Geography of Quebec

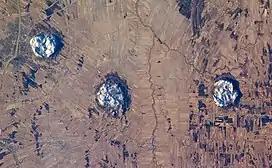
Satellite view of three Monteregian Hills (Saint Hilaire, Rougemont, and Yamaska) in Saint Lawrence Lowlands

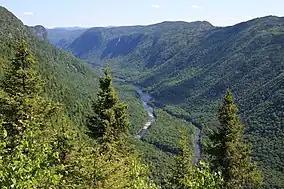
Jacques-Cartier River

Quebec's highest point at is Mont d'Iberville, known in English as Mount Caubvick, located on the border with Newfoundland and Labrador in the northeastern part of the province, in the Torngat Mountains. The most populous physiographic region is the Great Lakes–St. Lawrence Lowlands. It extends northeastward from the southwestern portion of the province along the shores of the Saint Lawrence River to the Quebec City region, limited to the North by the Laurentian Mountains and to the South by the Appalachians. It mainly covers the areas of the Centre-du-Québec, Laval, Montérégie and Montreal, the southern regions of the Capitale-Nationale, Lanaudière, Laurentides, Mauricie. It includes Anticosti Island, the Mingan Archipelago, and other small islands of the Gulf of St. Lawrence lowland forests ecoregion. Its landscape is low-lying and flat, except for isolated igneous outcrops near Montreal called the Monteregian Hills, formerly covered by the waters of Lake Champlain. The Oka hills also rise from the plain. Geologically, the lowlands formed as a rift valley about 100 million years ago and are prone to infrequent but significant earthquakes. The most recent sedimentary rock layerswere formed as the seabed of the ancient Champlain Sea at the end of the last ice age about 14,000 years ago. The combination of rich and easily arable soils and Quebec's relatively warm climate makes this valley the most prolific agricultural area of Quebec province. Mixed forests provide most of Canada's springtime maple syrup crop. The rural part of the landscape is divided into narrow rectangular tracts of land that extend from the river and date back to settlement patterns in 17th century New France.